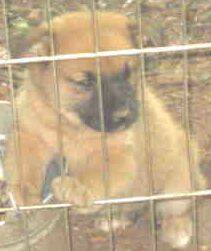
Label: dog